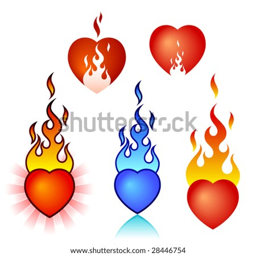
vector illustration af a set of burning hearts .